Russo-Chinese Bank Building

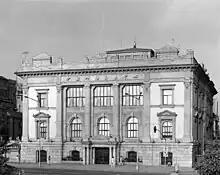
Russo-Chinese Bank Building in 1994. It was used as the Chinese Foreign Exchange and Trade Center in 1994.

The Russo-Chinese Bank Building, later known as the Central Bank Building is a historical building on the Bund in Shanghai, China.